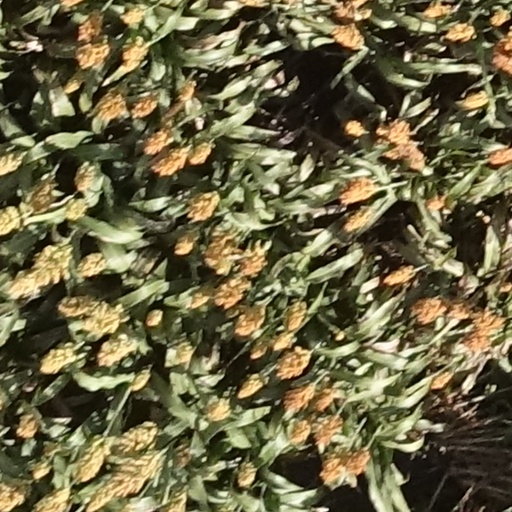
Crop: sorghum